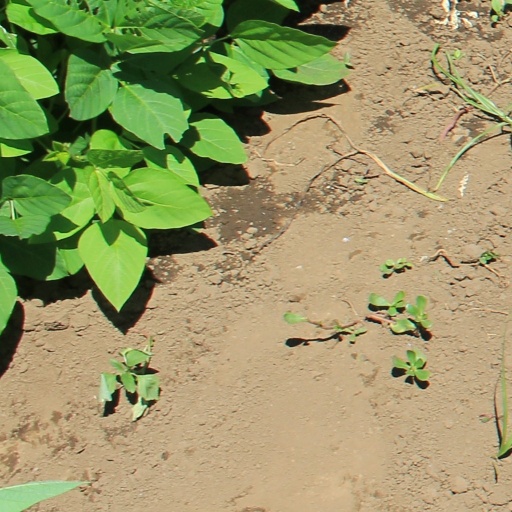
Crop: soybean